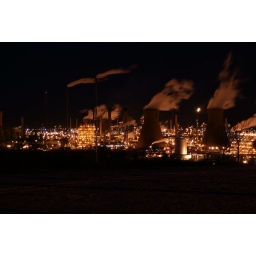
View of the petro-chemical plant in Grangemouth taken from a snowy Grangemouth Golf Course car park.